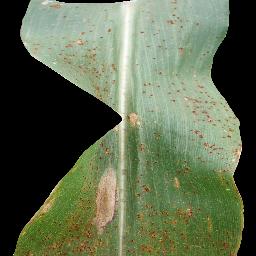
Label: Corn_(Maize)___Common_Rust